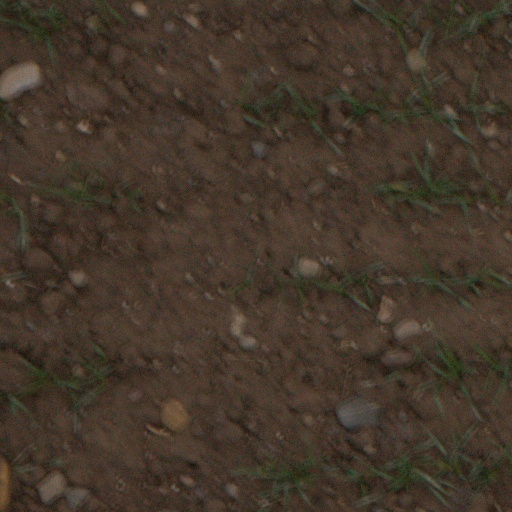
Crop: wheat